Capital punishment in Australia

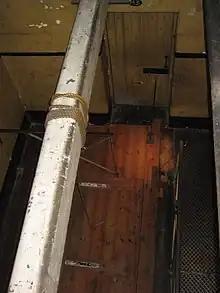
Old Melbourne Gaol gallows

Victoria's first executions occurred in 1842 when two Aboriginal men, Tunnerminnerwait and Maulboyheenner, were hanged outside the site of the Melbourne Gaol for the killing of two whalers in the Westernport district. Ronald Ryan was the last man executed at Pentridge Prison and in Australia. He was hanged on 3 February 1967 after being convicted of shooting dead a prison officer during an escape from Pentridge Prison, Coburg, Victoria in 1965.